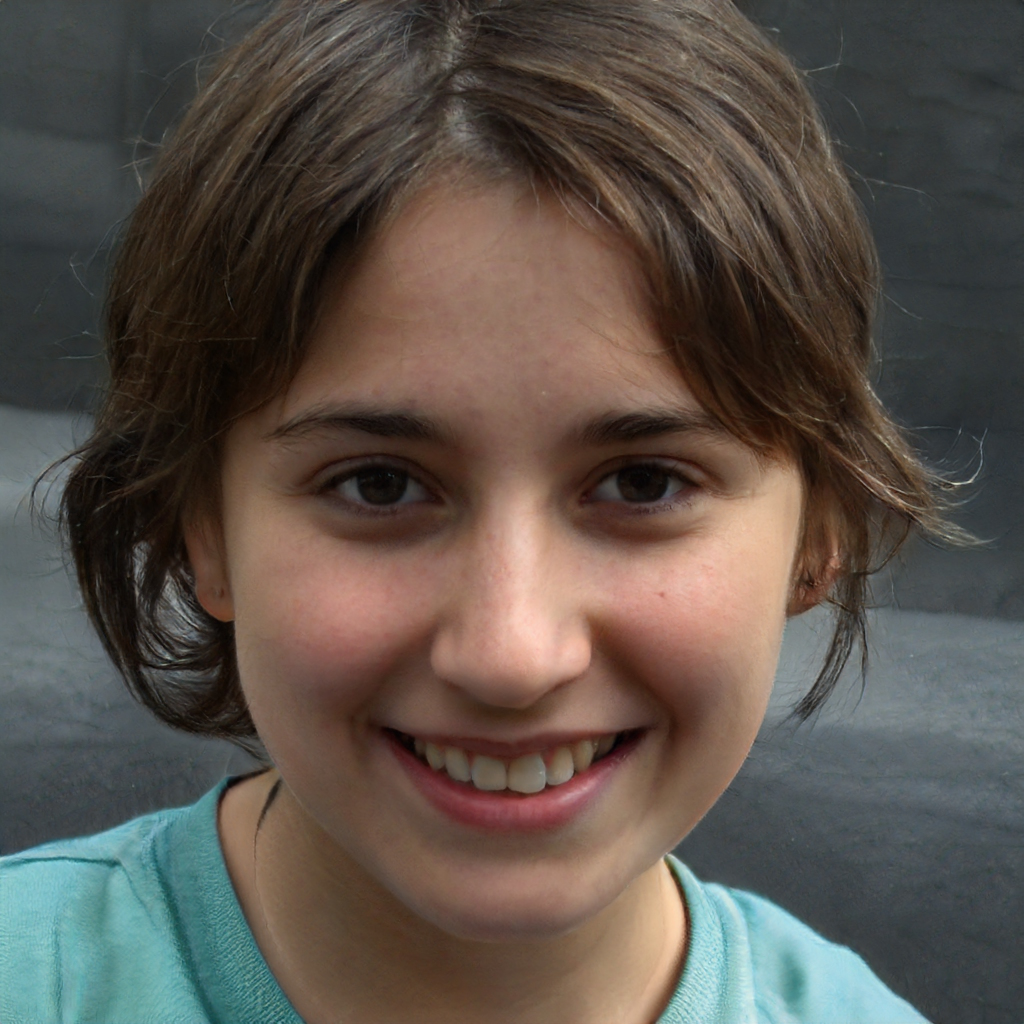
Label: No Watermark